New York State Route 52

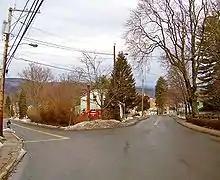
The eastern end of NY 52's split through Ellenville

After crossing the Delaware town line, NY 52 bends east past a residential section around Pine Lake. At Mueller Road, NY 52 turns north and begins to run along the shore of Kenoza Lake. At the northern end of the lake, NY 52 reaches the hamlet of Kenoza Lake. The route turns northwest out of the small lakeside community, continuing north. Crossing the East Branch of Callicoon Creek, which it will follow to its source, NY 52 passes the southern end of Stone Arch Bridge Historic Park. After the bridge, NY 52 reaches the eastern terminus of NY 52A. NY 52 turns northeast along the creek, soon turning northward. The surrounding valley is now mostly cleared farmland. Two miles (3.2 km) from the NY 52A junction, NY 52 reaches the hamlet of Kohlertown.